Caravan (1971 film)

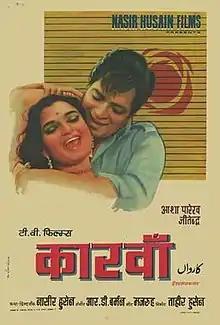
Theatrical release poster

Caravan is a 1971 Indian Hindi-language crime thriller film directed by Nasir Hussain and produced by his brother Tahir Hussain, under the Nasir Hussain Films and T.V. Films banners. The film stars Jeetendra and Asha Parekh. Three Hussain fixtures were involved in the music production: composer R.D. Burman, lyricist Majrooh Sultanpuri, and singer Mohammad Rafi. The film's plot was loosely inspired by "Girl on the Run" (1953).